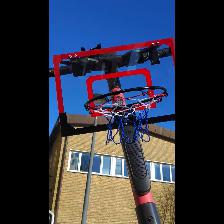
Label: NonHuman